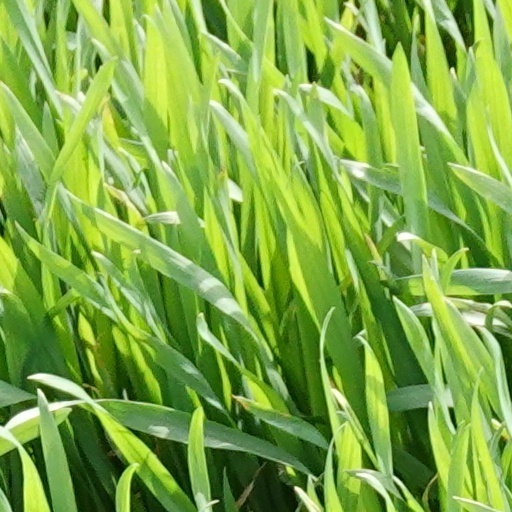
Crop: wheat